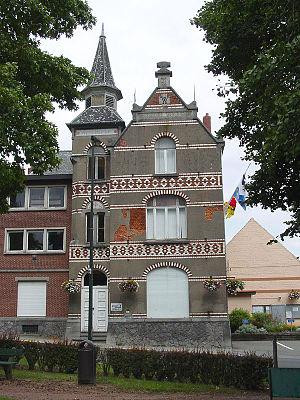
Wezembeek-Oppem est une commune belge située en Région flamande dans la province du Brabant flamand.